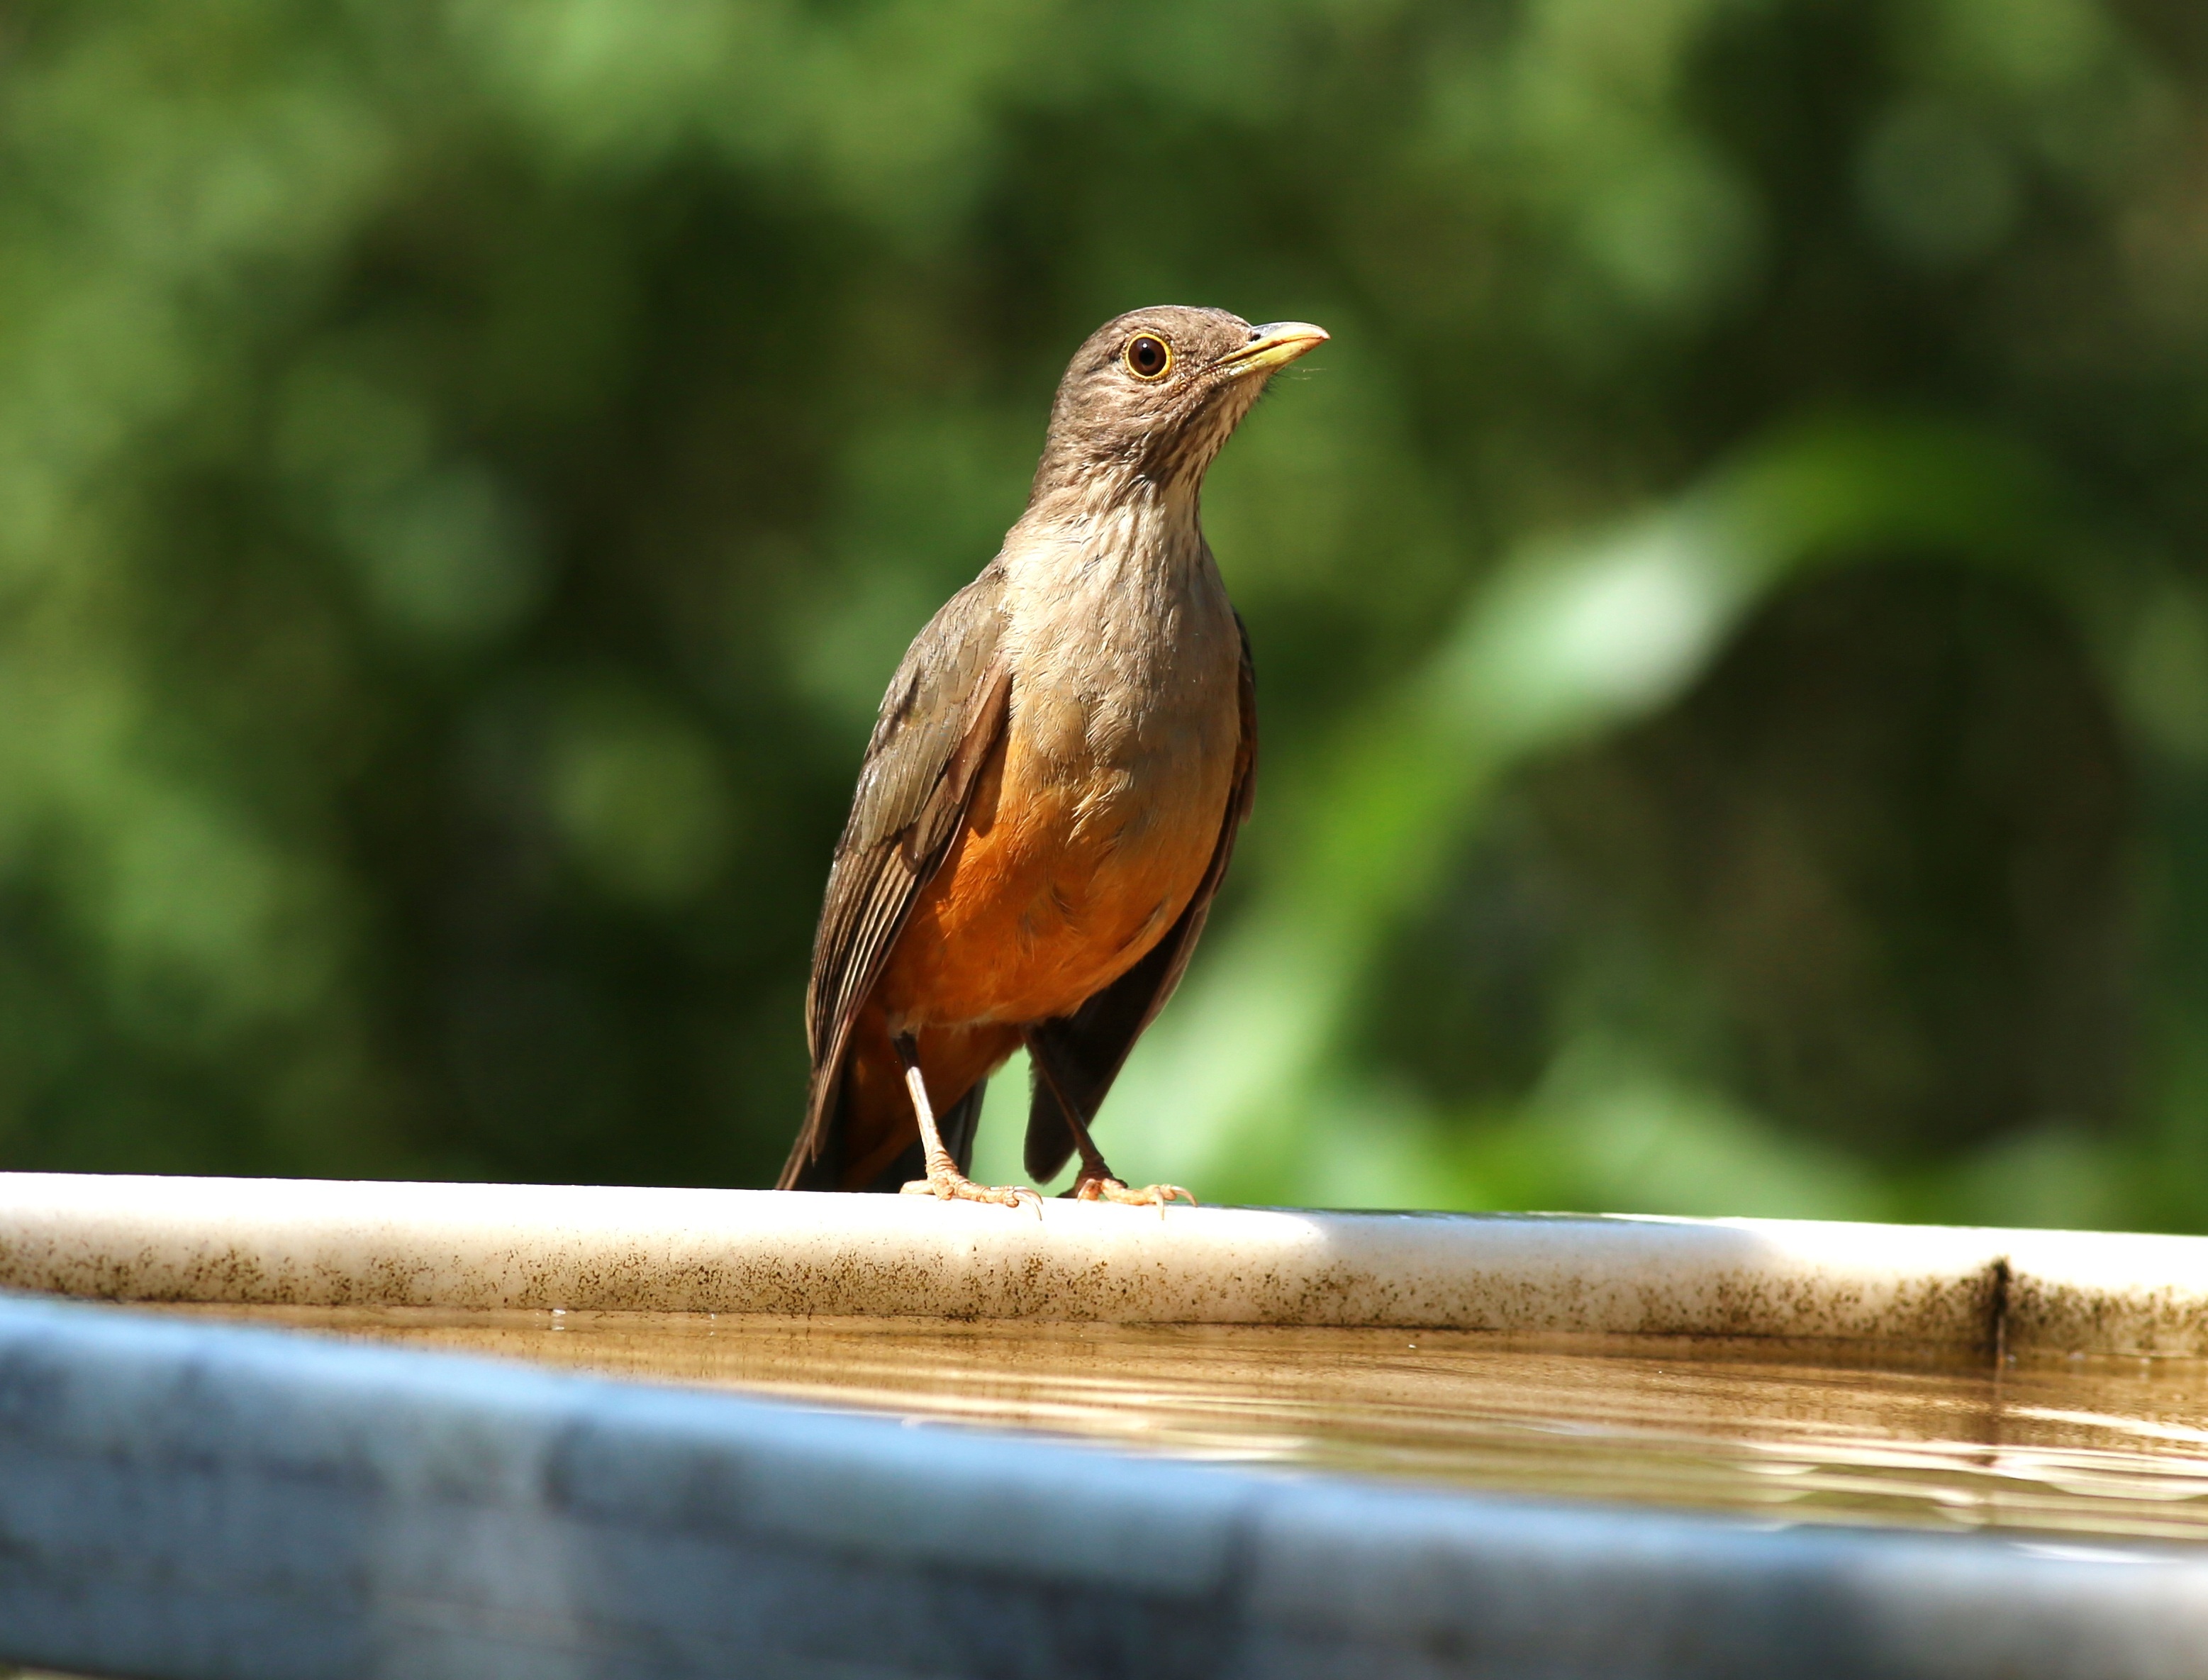
nature, bird, wildlife, wild, beak, robin, fauna, vertebrate, finch, blackbird, birdie, tropical birds, paige, old world flycatcher, know orange, in the water cooler, perching bird, nightingale